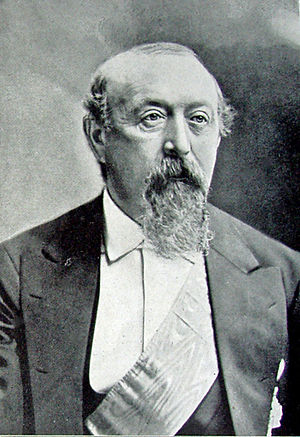
Regeringen Frijs
Regeringen Krag-Juel-Vind-Frijs var Danmarks regering 6. november 1865 – 28. maj 1870.